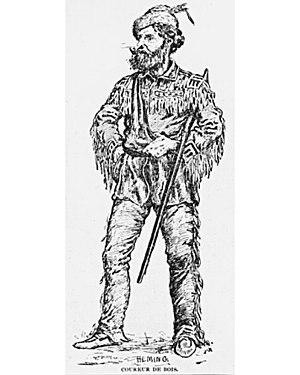
Coureur de bois en habit typique. Ces Français se sont impliqués dans les années 1650 dans le commerce de la fourrure. Gravure sur bois de Arthur Heming (1870 - 1940).
La Louisiane ou Louisiane française était un territoire de la Nouvelle-France, espace contrôlé par les Français en Amérique du Nord, aux XVIIᵉ et XVIIIᵉ siècles. Elle fut baptisée en l'honneur du roi Louis XIV par l'explorateur Cavelier de La Salle. Immense espace allant des Grands Lacs au golfe du Mexique, elle était divisée en deux secteurs appelés « Haute-Louisiane » et « Basse-Louisiane ». Le fleuve Mississippi constituait l'épine dorsale de la colonie.
Un coureur des bois était un entrepreneur indépendant canadien-français qui voyageait dans la Nouvelle-France et l'Amérique du Nord, au XVIIᵉ et XVIIIᵉ siècles. Les coureurs des bois s'aventuraient dans les endroits non peuplés de colons, la plupart du temps pour échanger avec les Amérindiens, en général des objets venant d'Europe contre des fourrures. Ils maîtrisent les pratiques d'échange des Amérindiens.
Les Franco-Américains sont des citoyens des États-Unis ayant une ascendance française, ancienne ou récente. L'expression englobe les personnes ayant des ascendants originaires de Nouvelle-France, de Haute et Basse-Louisiane, ou des colonies françaises des Caraïbes.
Jacques La Ramée était un explorateur, coureur des bois et trappeur américain, qui a vécu dans le Wyoming à partir de 1815. En 1820 et en 1821, il partit trapper aux alentours de la Rivière Laramie qui porte désormais son nom.
Les Nez-Percés, Nimíipuu, sont une tribu amérindienne du groupe pénutien qui vivait dans le Plateau du Columbia de la région Nord-Ouest Pacifique au moment de l’expédition de Lewis et Clark.